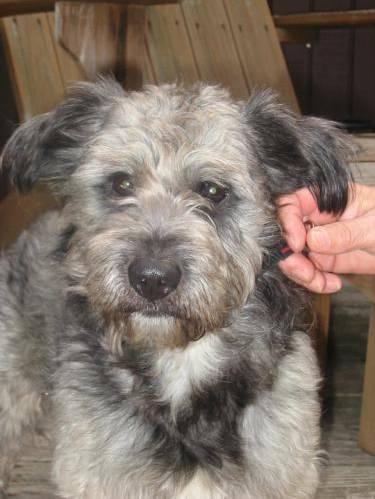
dog